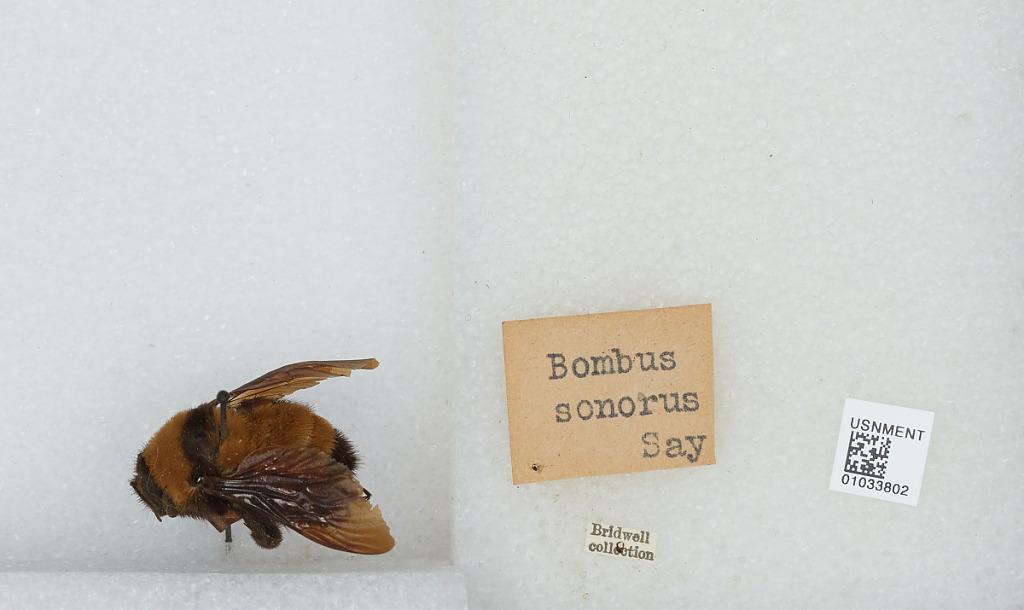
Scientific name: Bombus (Fervidobombus) sonorus Say